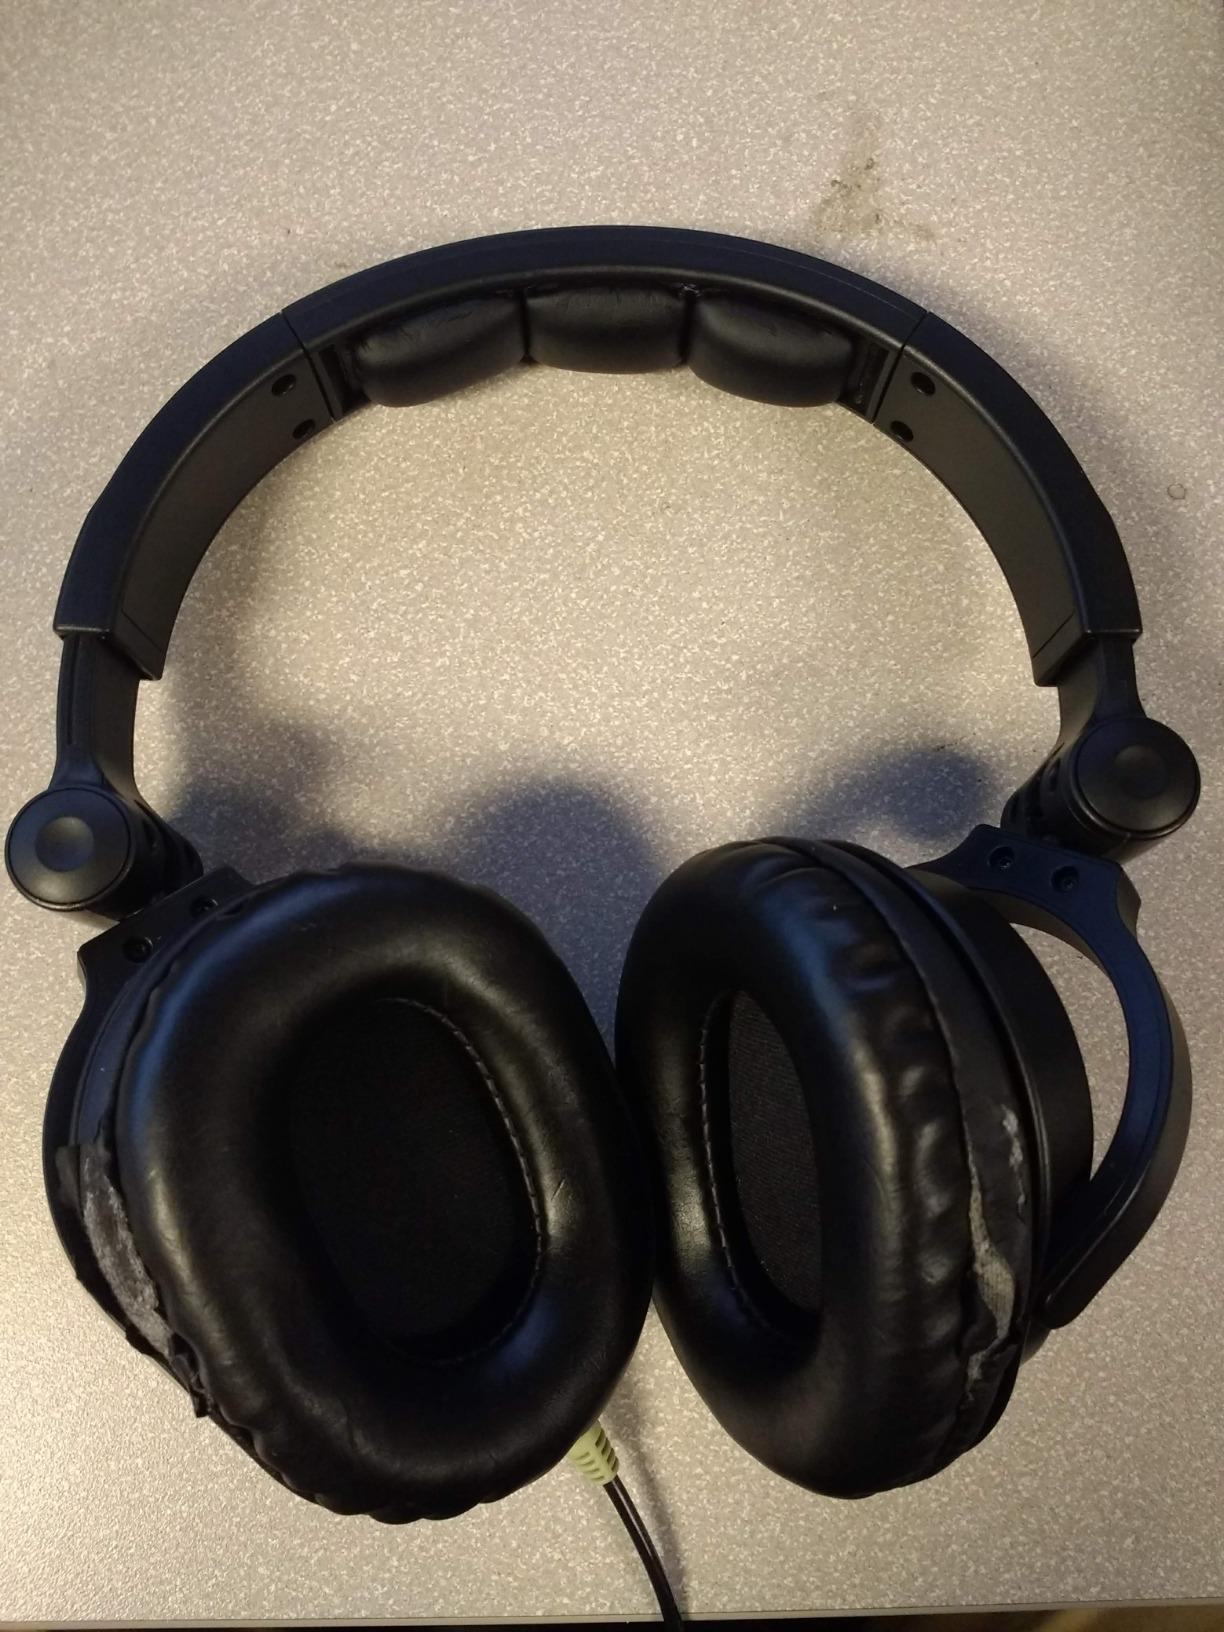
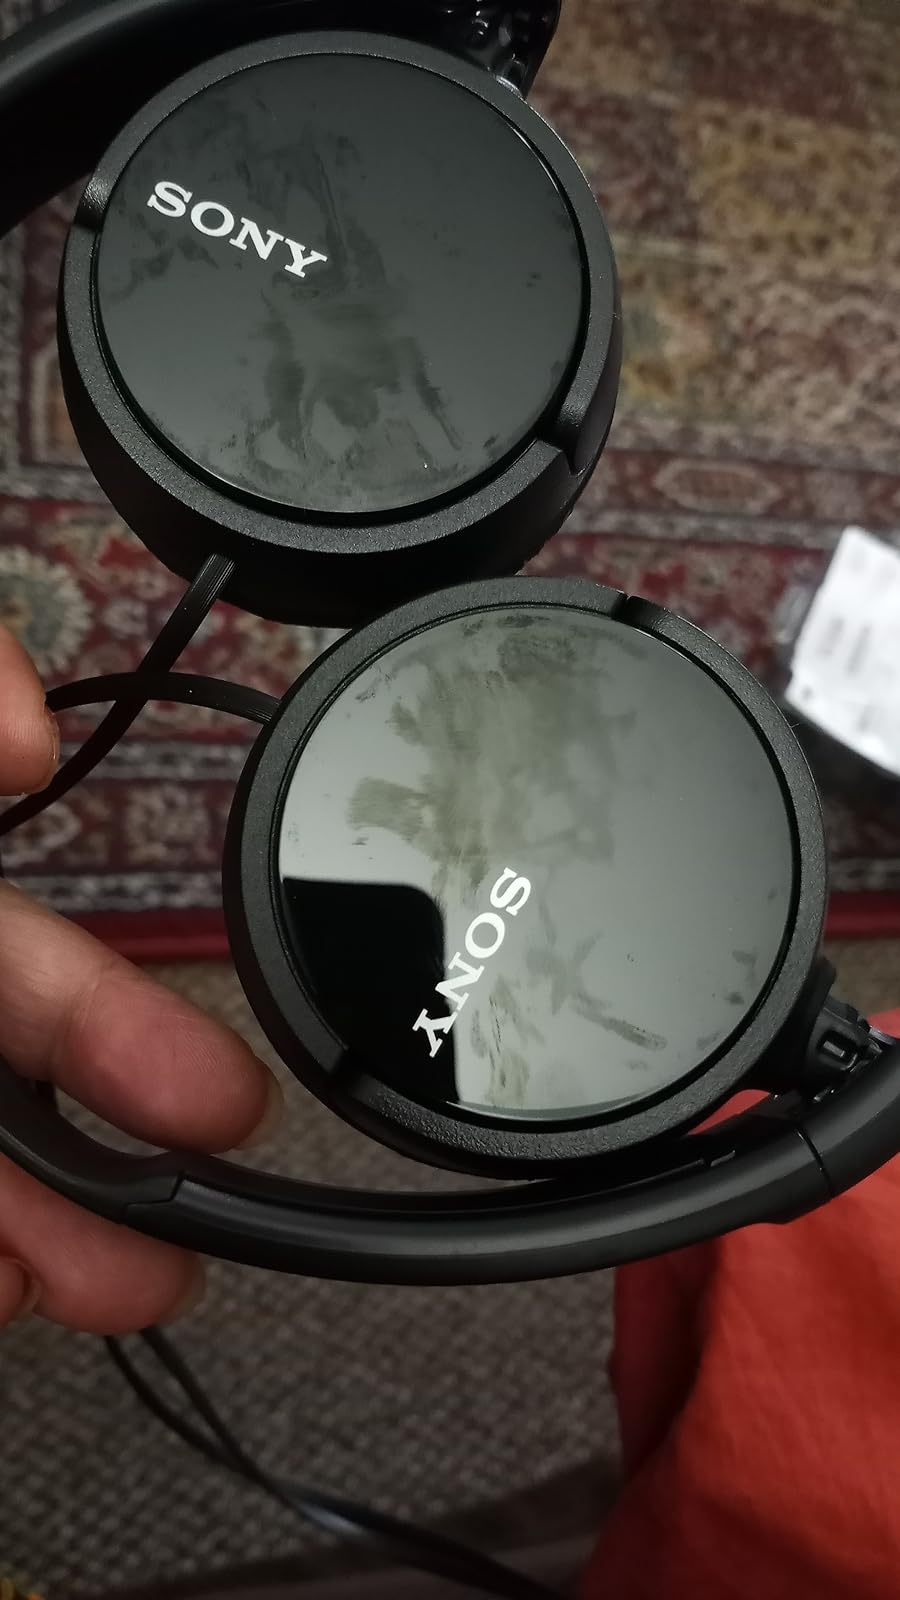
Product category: headphones
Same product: no